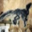
Label: dinosaur